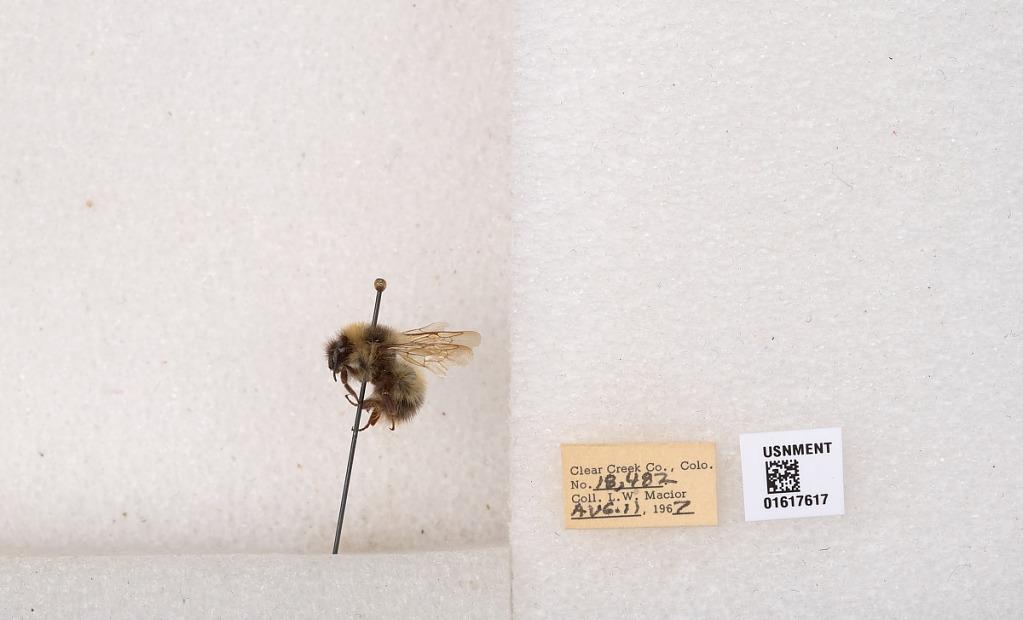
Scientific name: Bombus kirbyellus
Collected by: L. Macior
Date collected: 1967-8-11
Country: United States
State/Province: Colorado
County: Clear Creek
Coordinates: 39.6891, -105.644